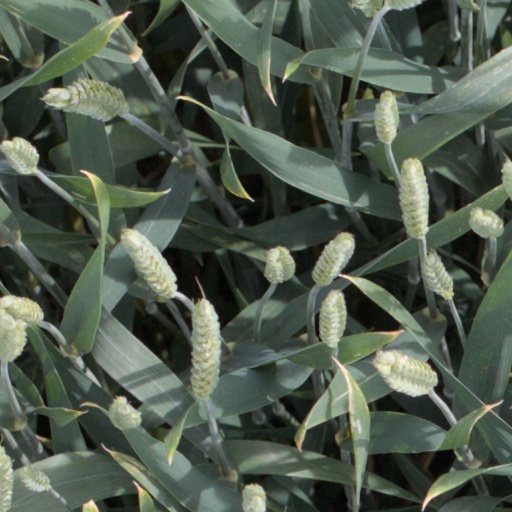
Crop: wheat